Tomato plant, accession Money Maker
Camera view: bottom (45 deg); turntable rotation: 270 degrees
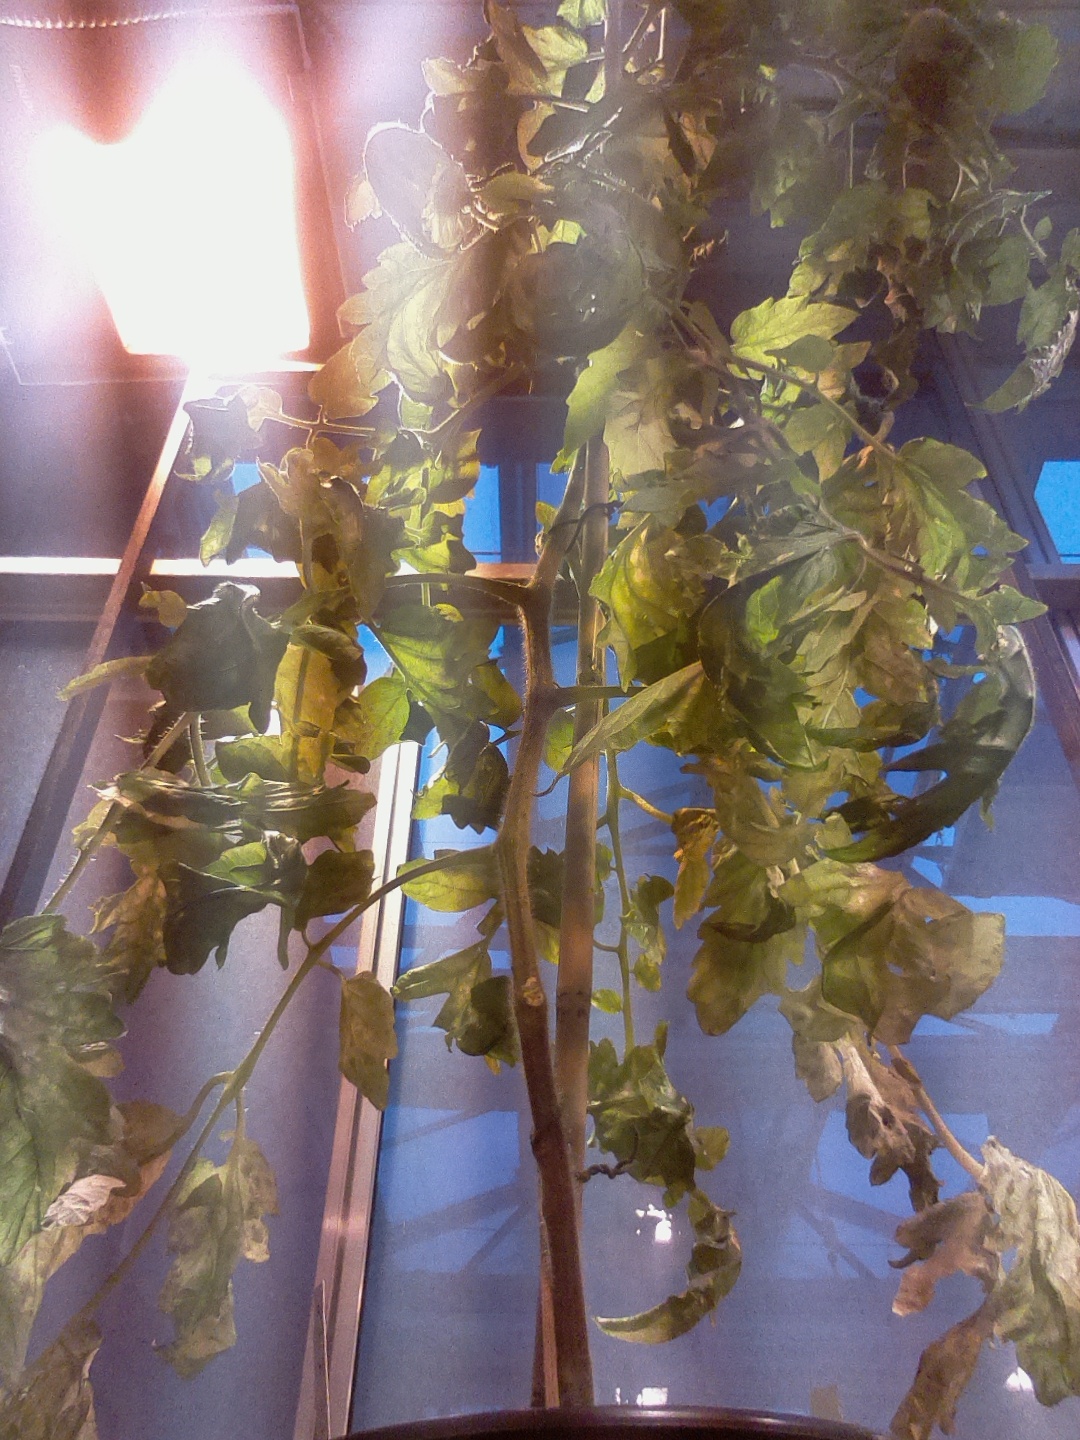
BBCH growth stage 72: 20%-30% of final fruit size